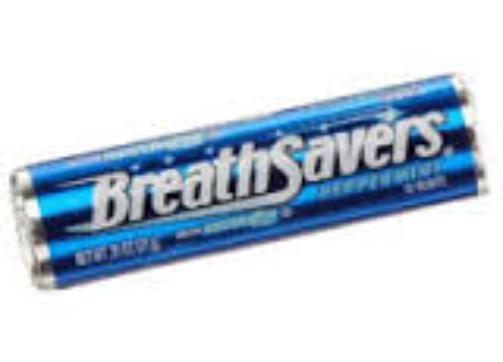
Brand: Breath Savers
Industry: Food